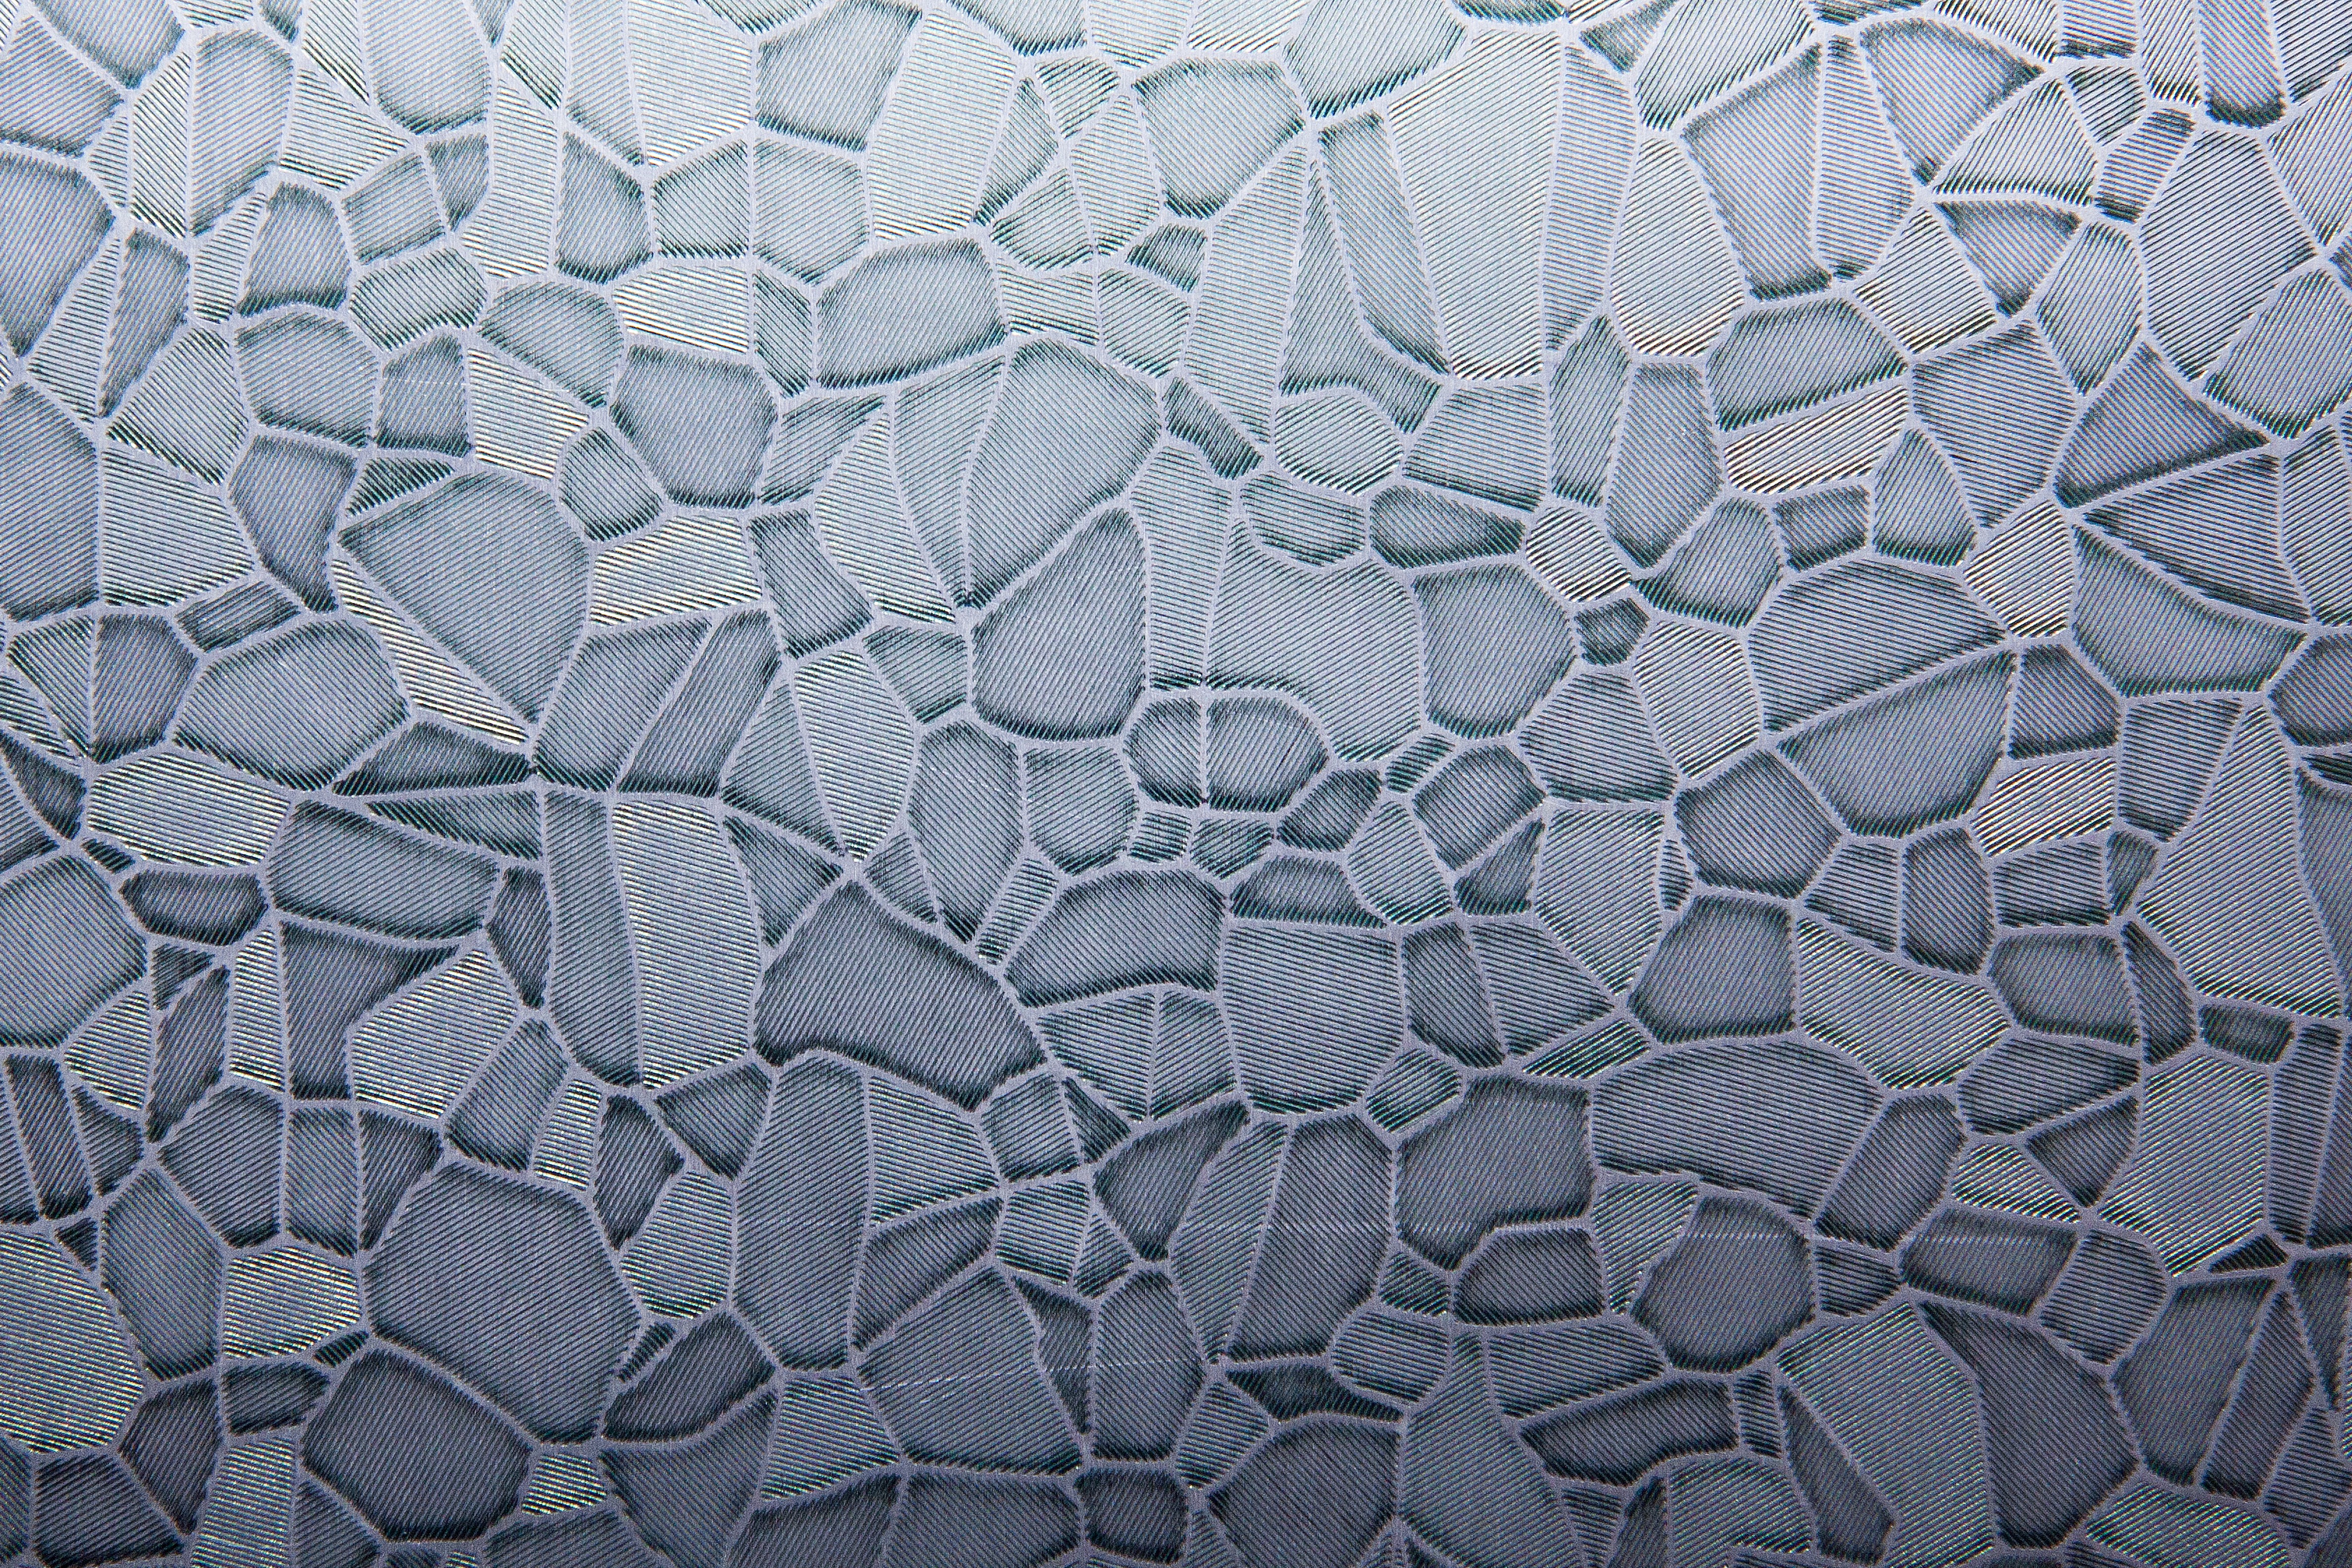
structure, texture, cobblestone, steel, pattern, blue, material, circle, surface, textile, art, lines, background, design, silver, net, noble, embossing, greenish, fund, flooring, finishing, non rusting, surface treatment, wall shaped